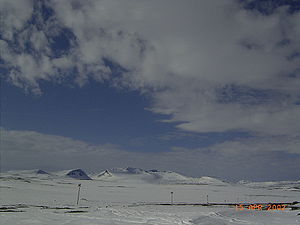
Sylan
Sylan set fra sydøst
Sylan er et fjeldområde på grænsen mellem Sør-Trøndelag i Norge og Jämtland i Sverige.